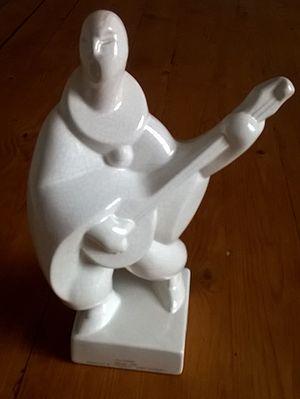
Clown au banjo: Geo Condé - réalisé vers 1925 pour la faïencerie de Lunéville
Un céramiste est un potier qui maîtrise toutes les étapes du processus de fabrication d'objets en céramique, de la conception de la forme à la cuisson à très hautes températures. Pièces uniques ou produits en petite série, les objets créés peuvent être fonctionnels et décoratifs, mais aussi sculpturales et artistiques. Les céramistes travaillent selon leur propre inspiration ou sur commande, dans le cadre de la création d'éléments sculpturaux, de panneaux muraux ou de mosaïques ornementales.
Georges Jean Condé, dit Geo Condé, est un artiste, peintre, sculpteur, céramiste et marionnettiste français né le 25 juin 1891 à Frouard et mort le 3 juin 1980 à La Poste-de-Velaine, où il résidait depuis 1960.